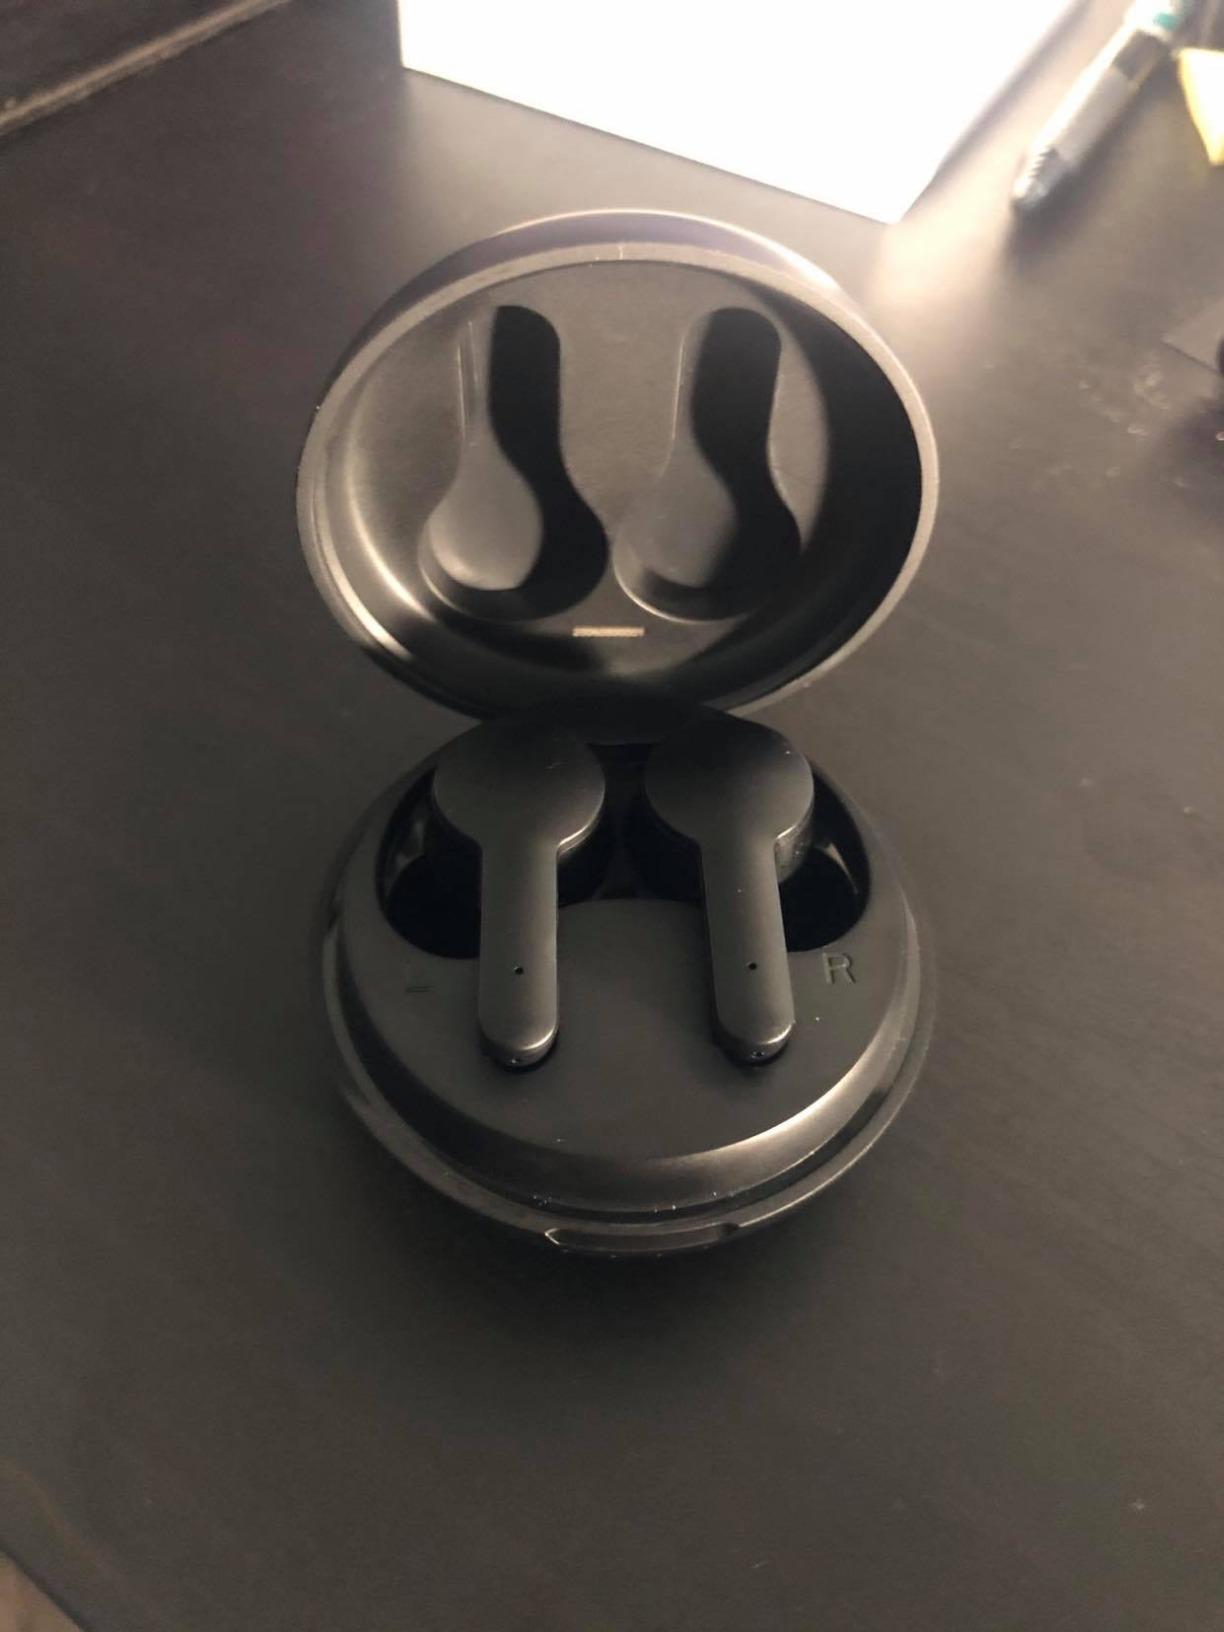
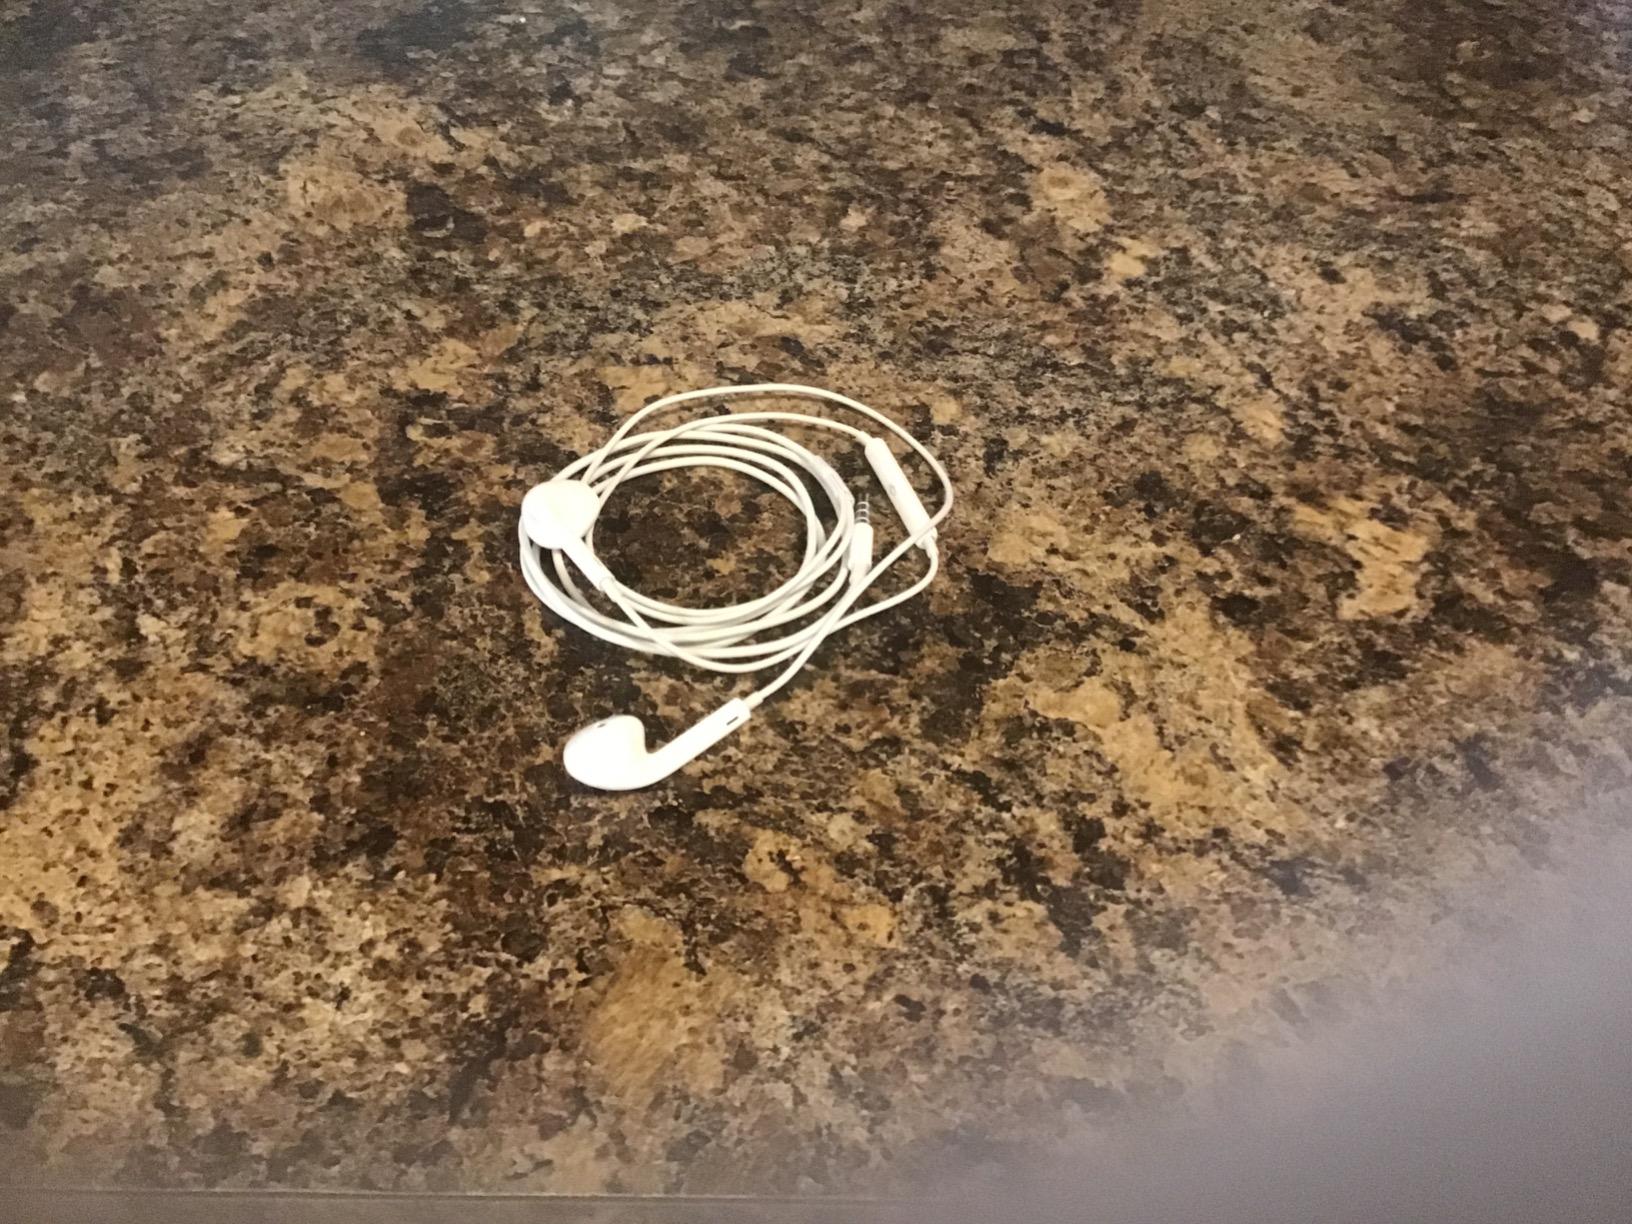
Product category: earbuds
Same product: no